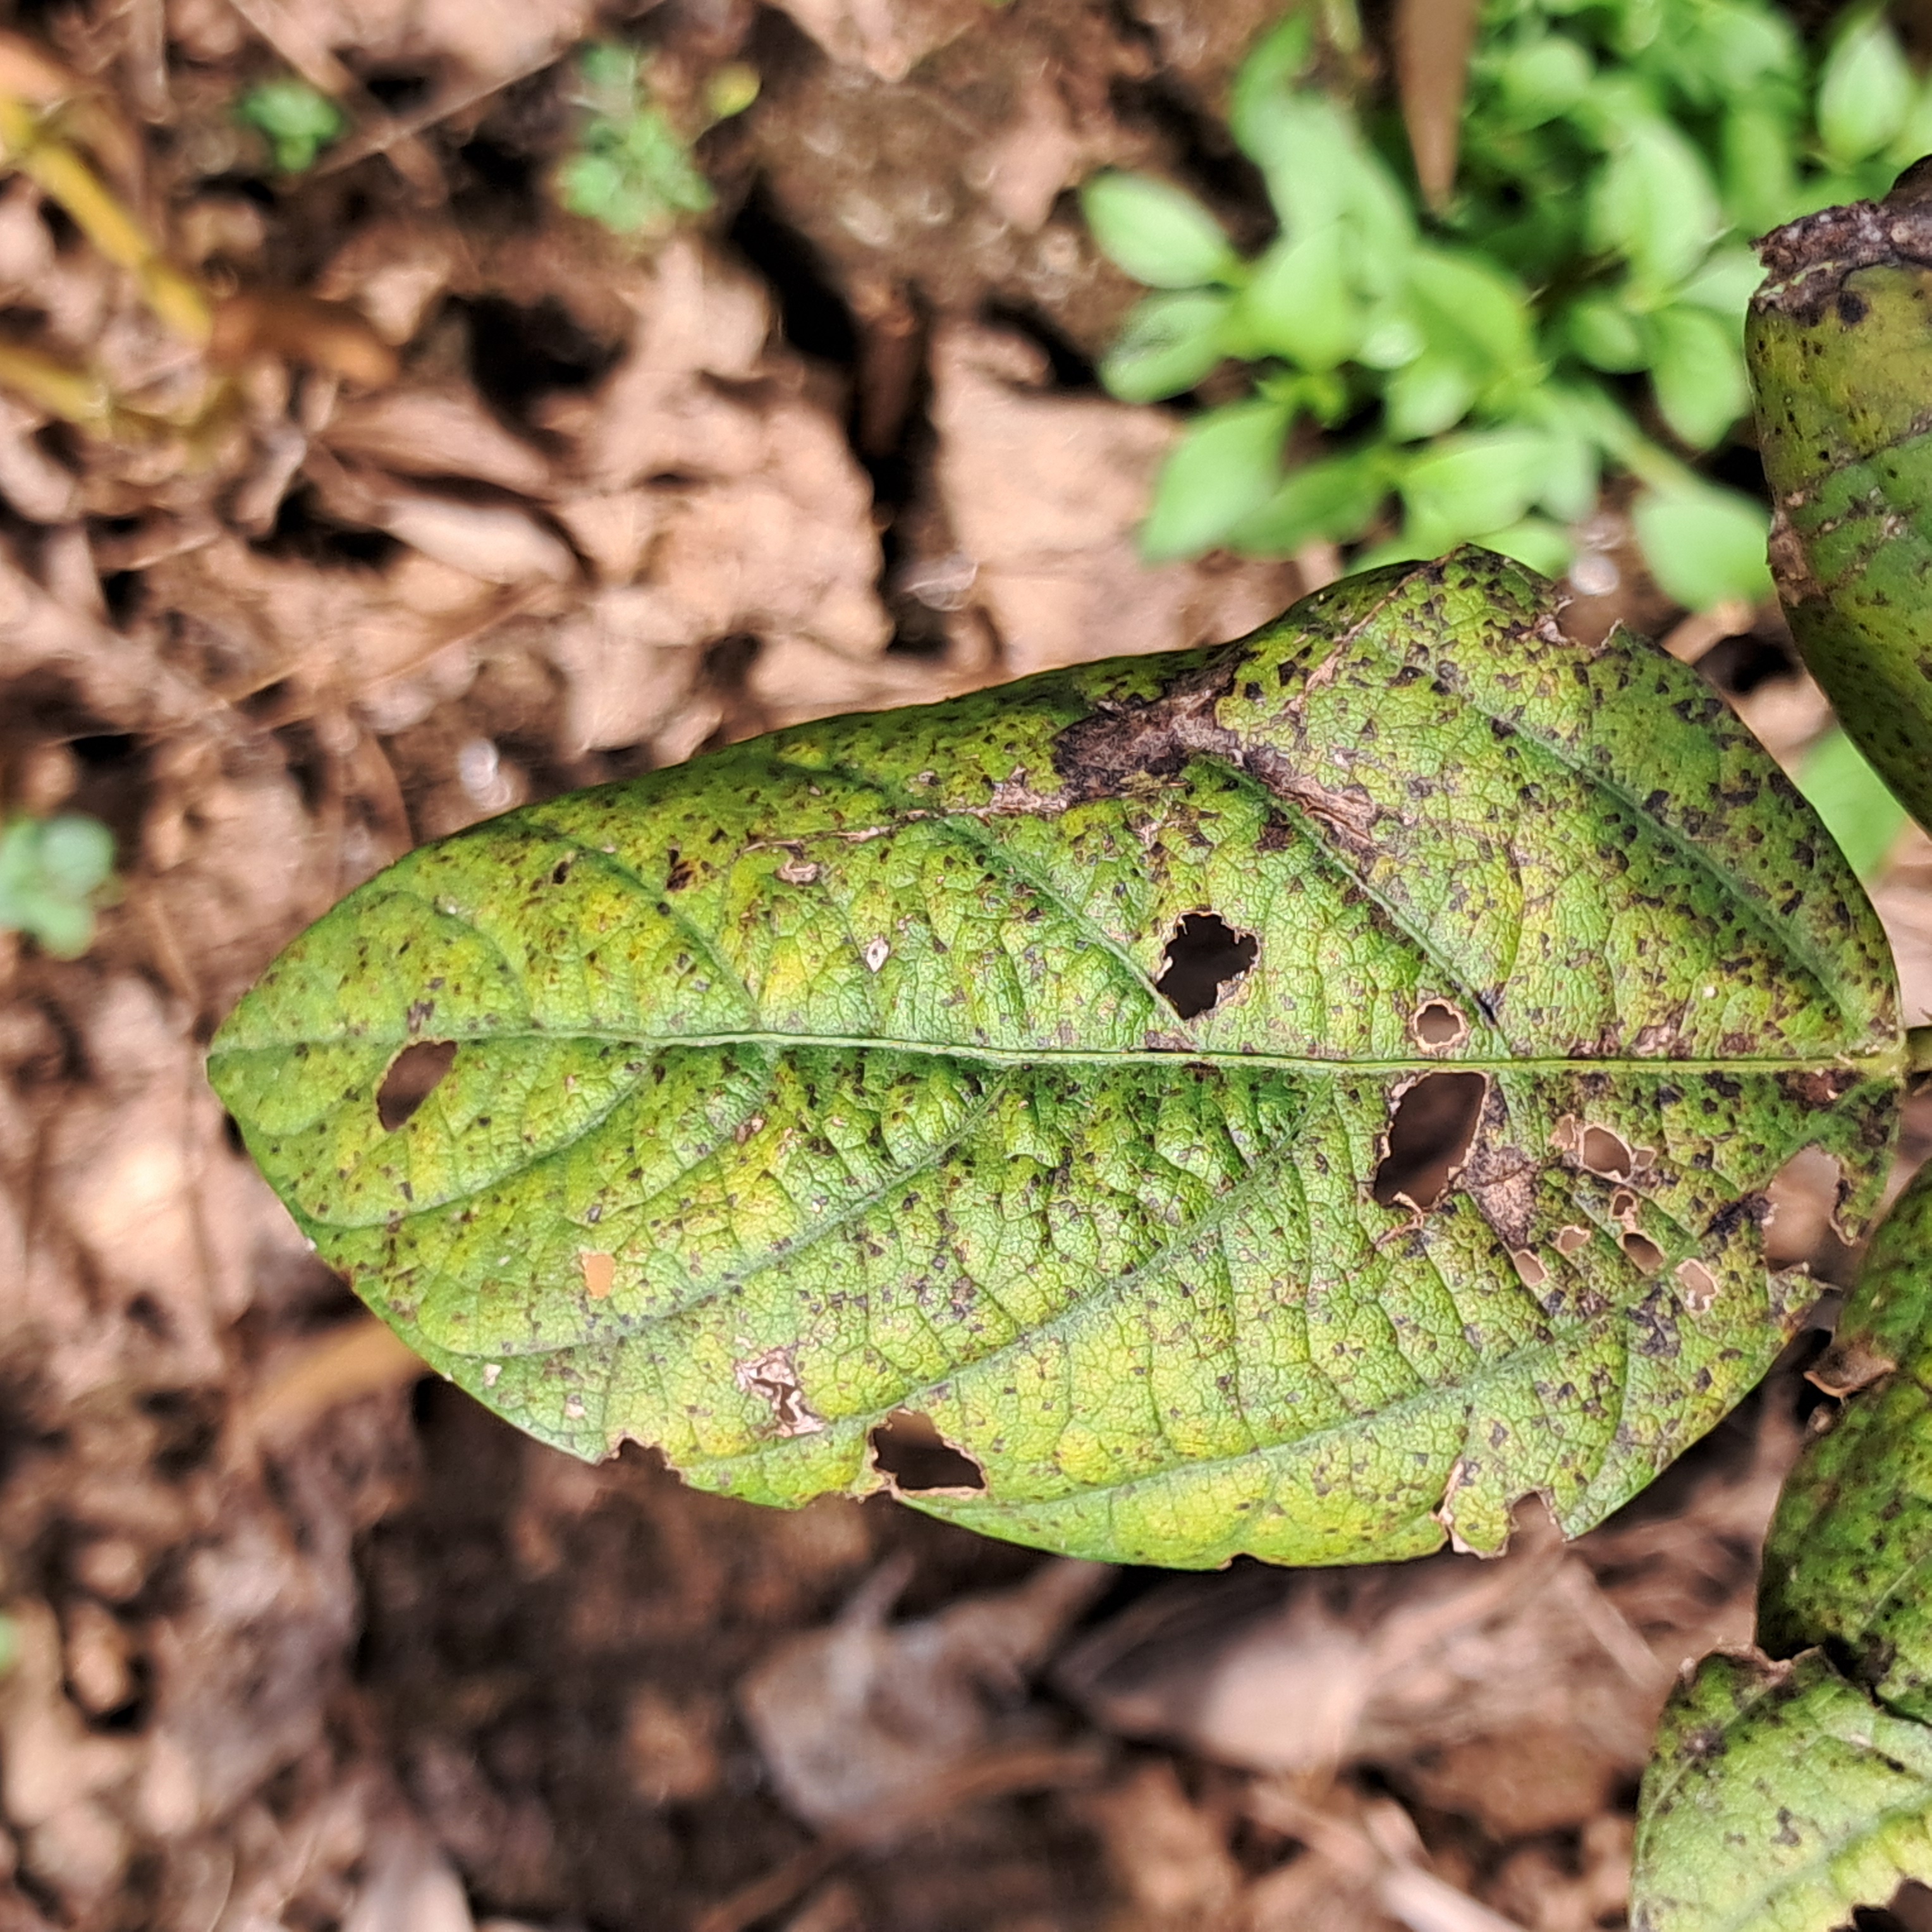
Label: Rust